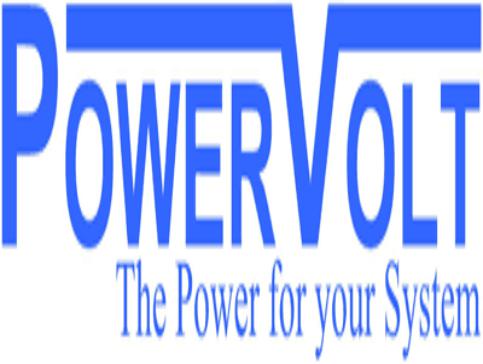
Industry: Necessities